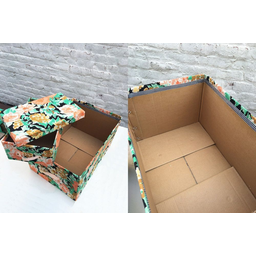
Label: cardboard